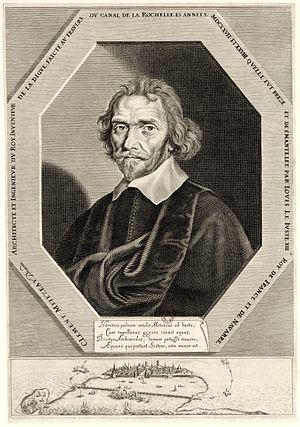
Clément II Métezeau (1581 - 1652), architecte français.
La place Ducale est la place principale de Charleville-Mézières. Elle est construite entre 1606 et 1624 par l’architecte Clément Métezeau, sous l’impulsion de Charles de Gonzague, neveu d'Henri IV, duc de Nevers et de Rethel, Prince d’Arches et gouverneur de la Champagne.
Clément II Métezeau, né le 6 février 1581 à Dreux et mort en 28 novembre 1652 à Paris, est un architecte du Roi de France. Il fait partie d'une famille d'architectes avec son père Thibault, son grand-père Clément, son frère Louis et son neveu Jean Métezeau.
Le château de Chilly-Mazarin est un château français situé dans la commune de Chilly-Mazarin, en pays Hurepoix, dans le département de l'Essonne et la région Île-de-France, à dix-sept kilomètres au sud-ouest de Paris.
La digue de Richelieu est une digue qui a été construite à La Rochelle lors du siège mené entre 1627 et 1628 par le cardinal de Richelieu, pour empêcher le ravitaillement de la ville par la mer.